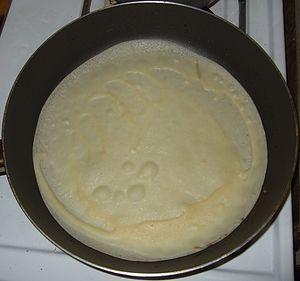
L’empois résulte de l’agitation de la poudre d’amidon dans de l’eau chaude. Il se forme une suspension translucide plus ou moins visqueuse selon la concentration d’amidon.